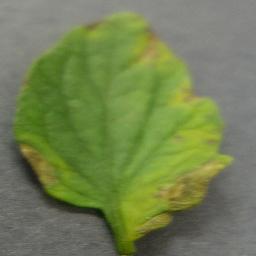
Label: Tomato___Tomato_Yellow_Leaf_Curl_Virus